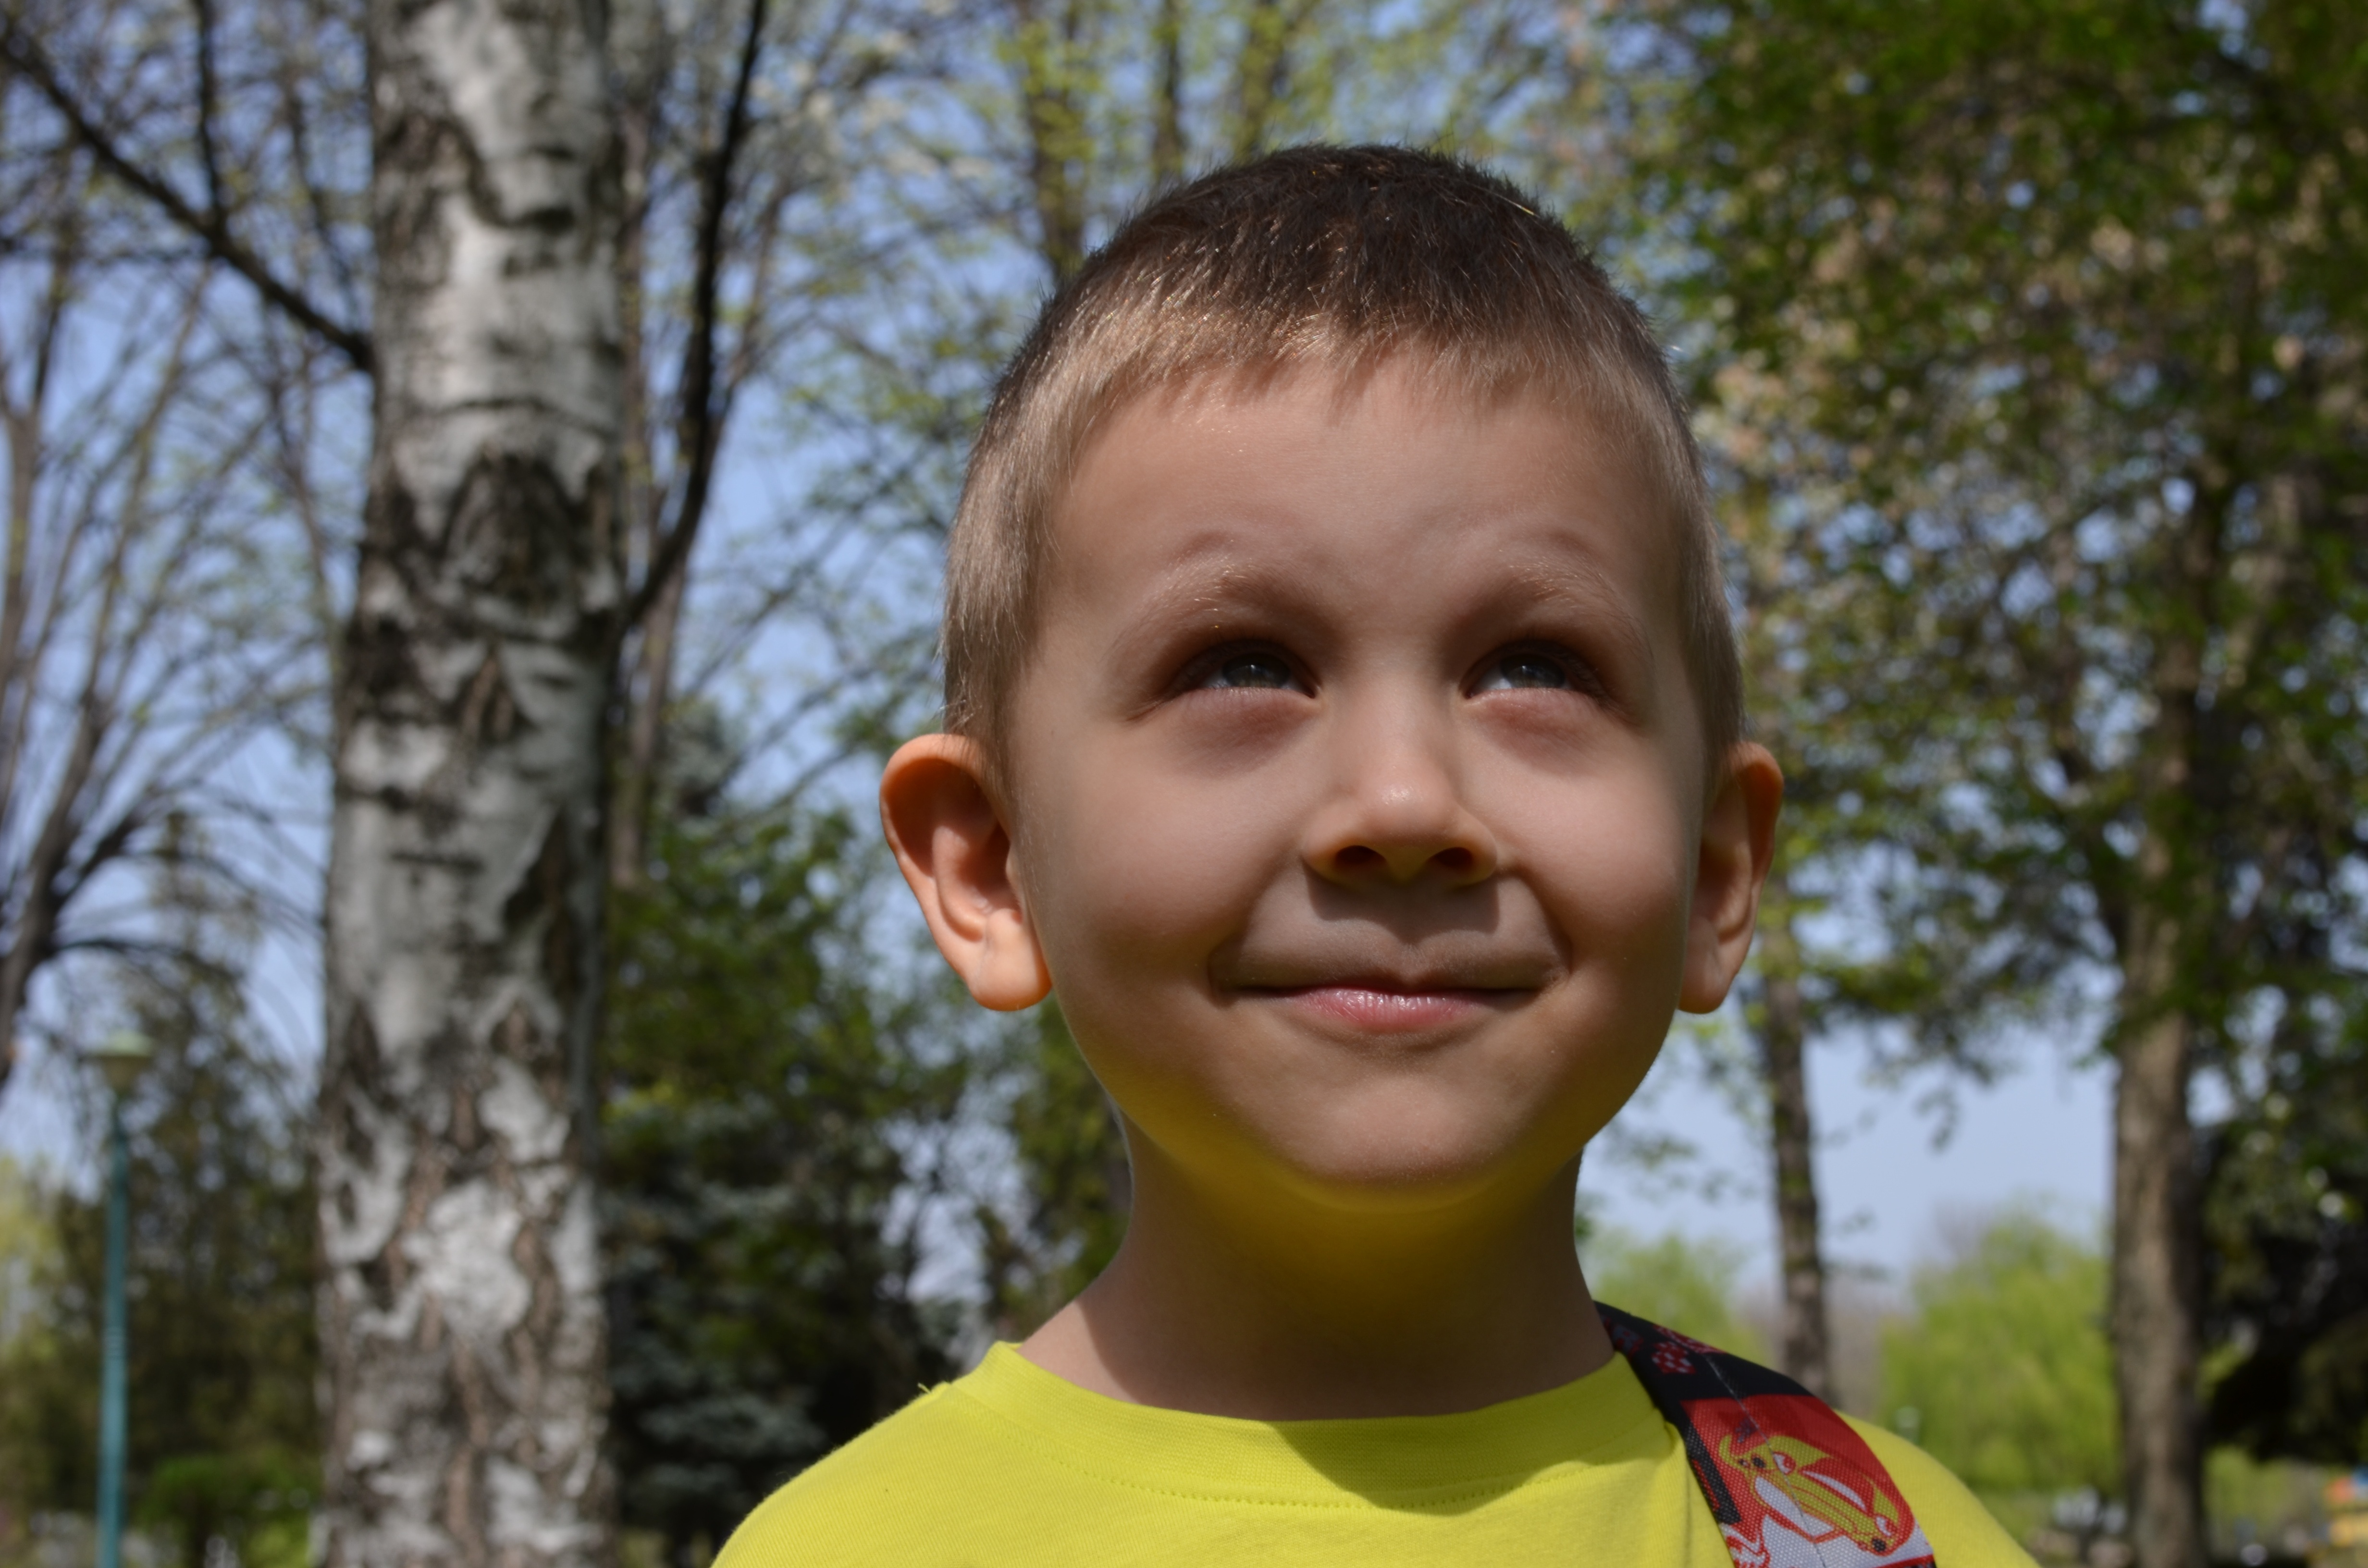
person, people, boy, cute, male, portrait, spring, autumn, child, facial expression, season, smile, fun, toddler, beauty